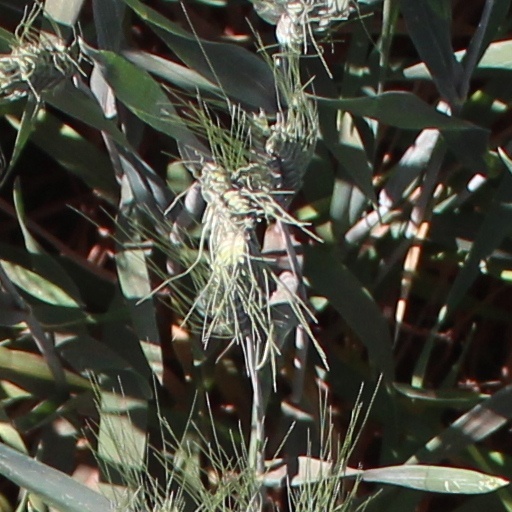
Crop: wheat